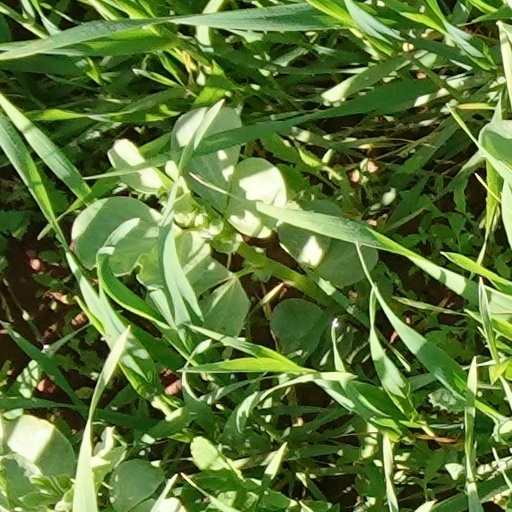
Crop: wheat